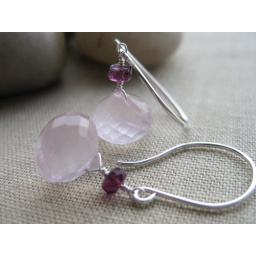
Plump powder pink onion briolettes of glowy rose quartz drip below tiny faceted rondelles of deep fuchsia tunduru sapphire.